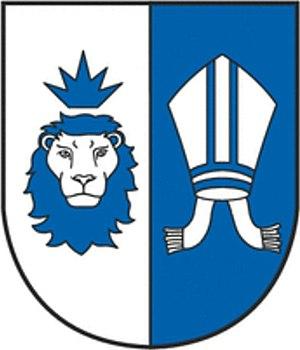
Bad Waltersdorf est une commune autrichienne du district de Hartberg-Fürstenfeld en Styrie.